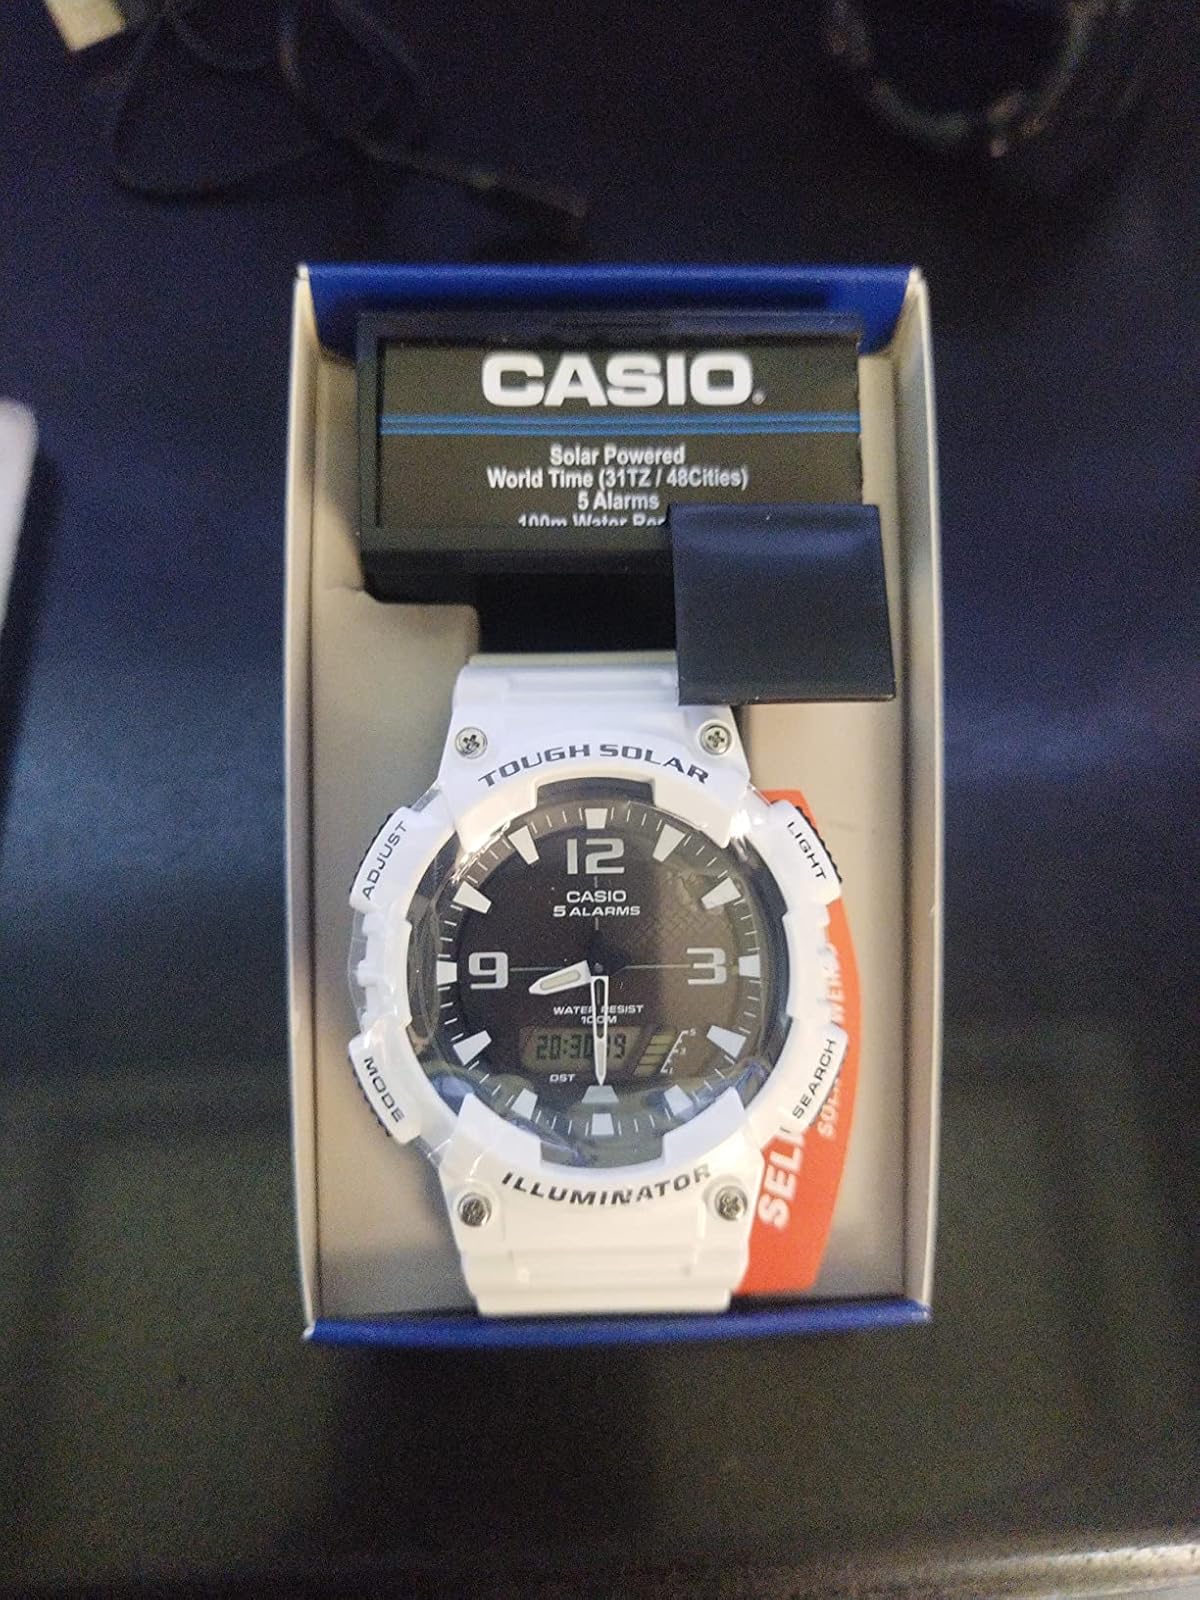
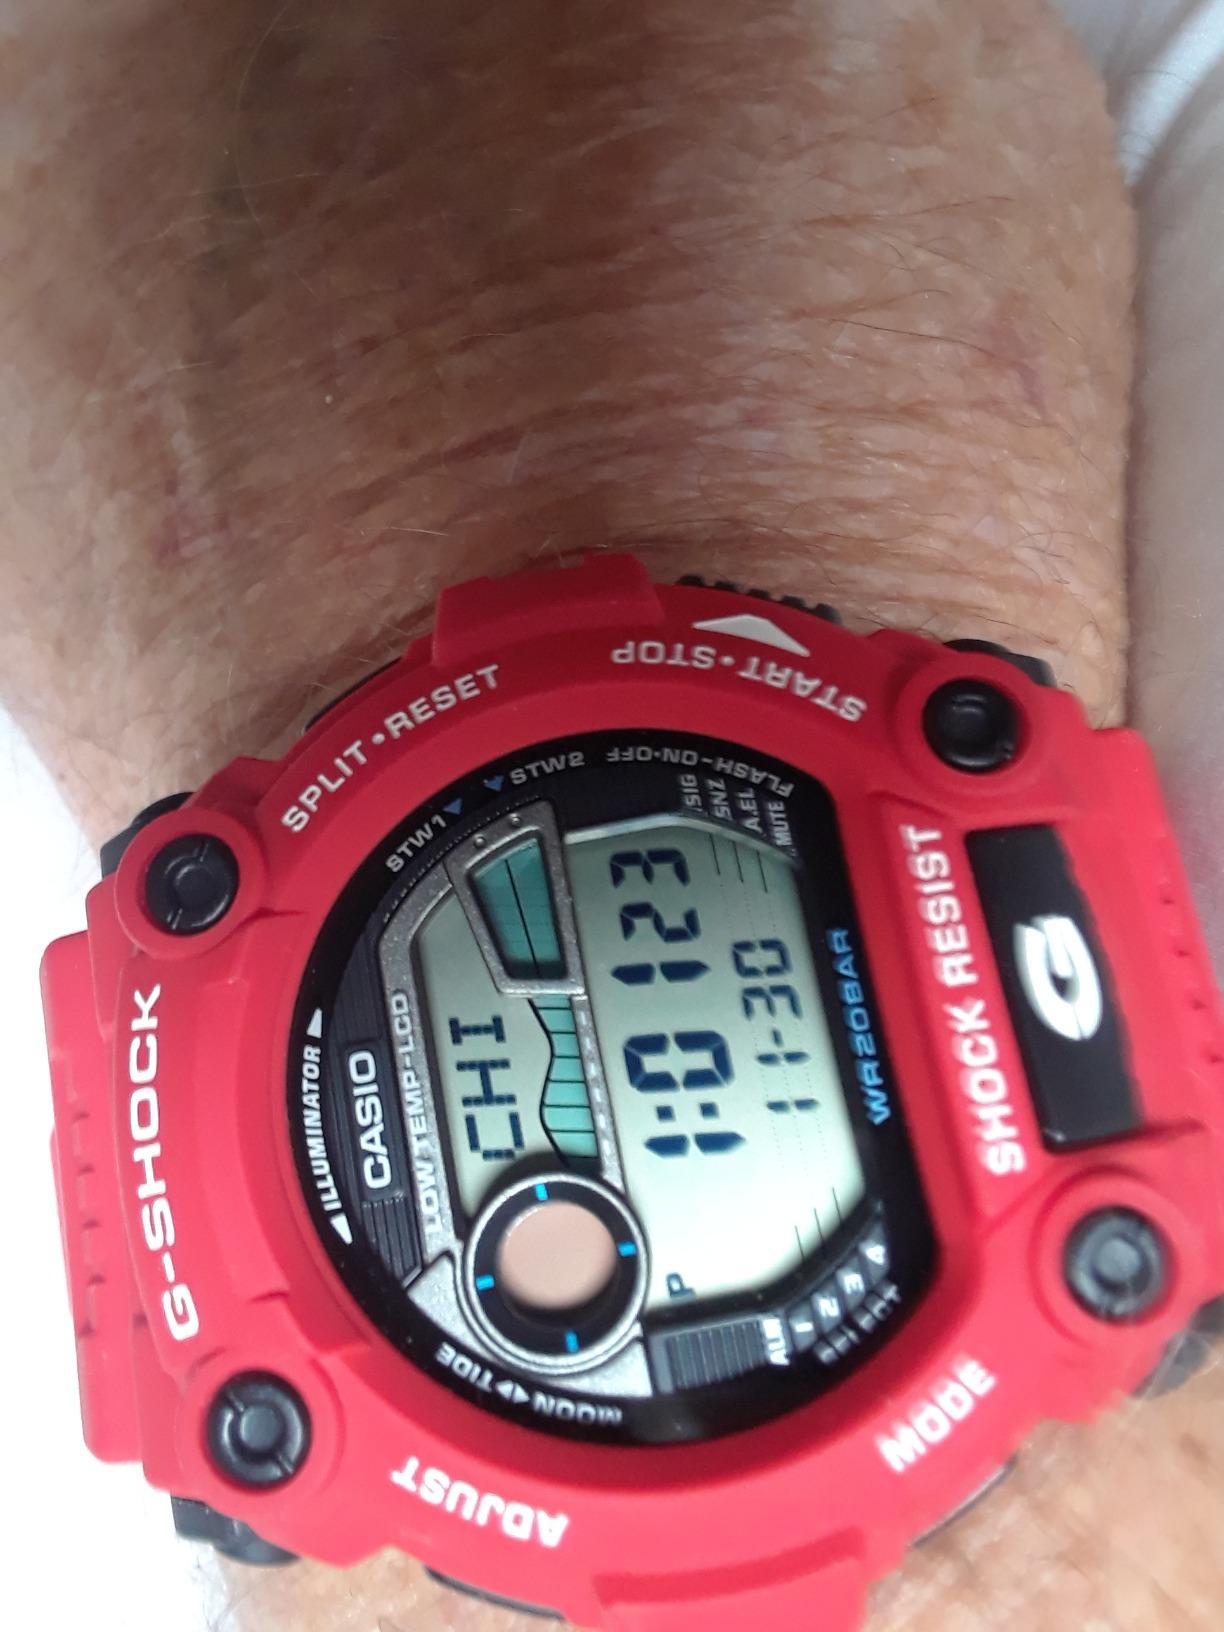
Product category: accessories_watch
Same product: no